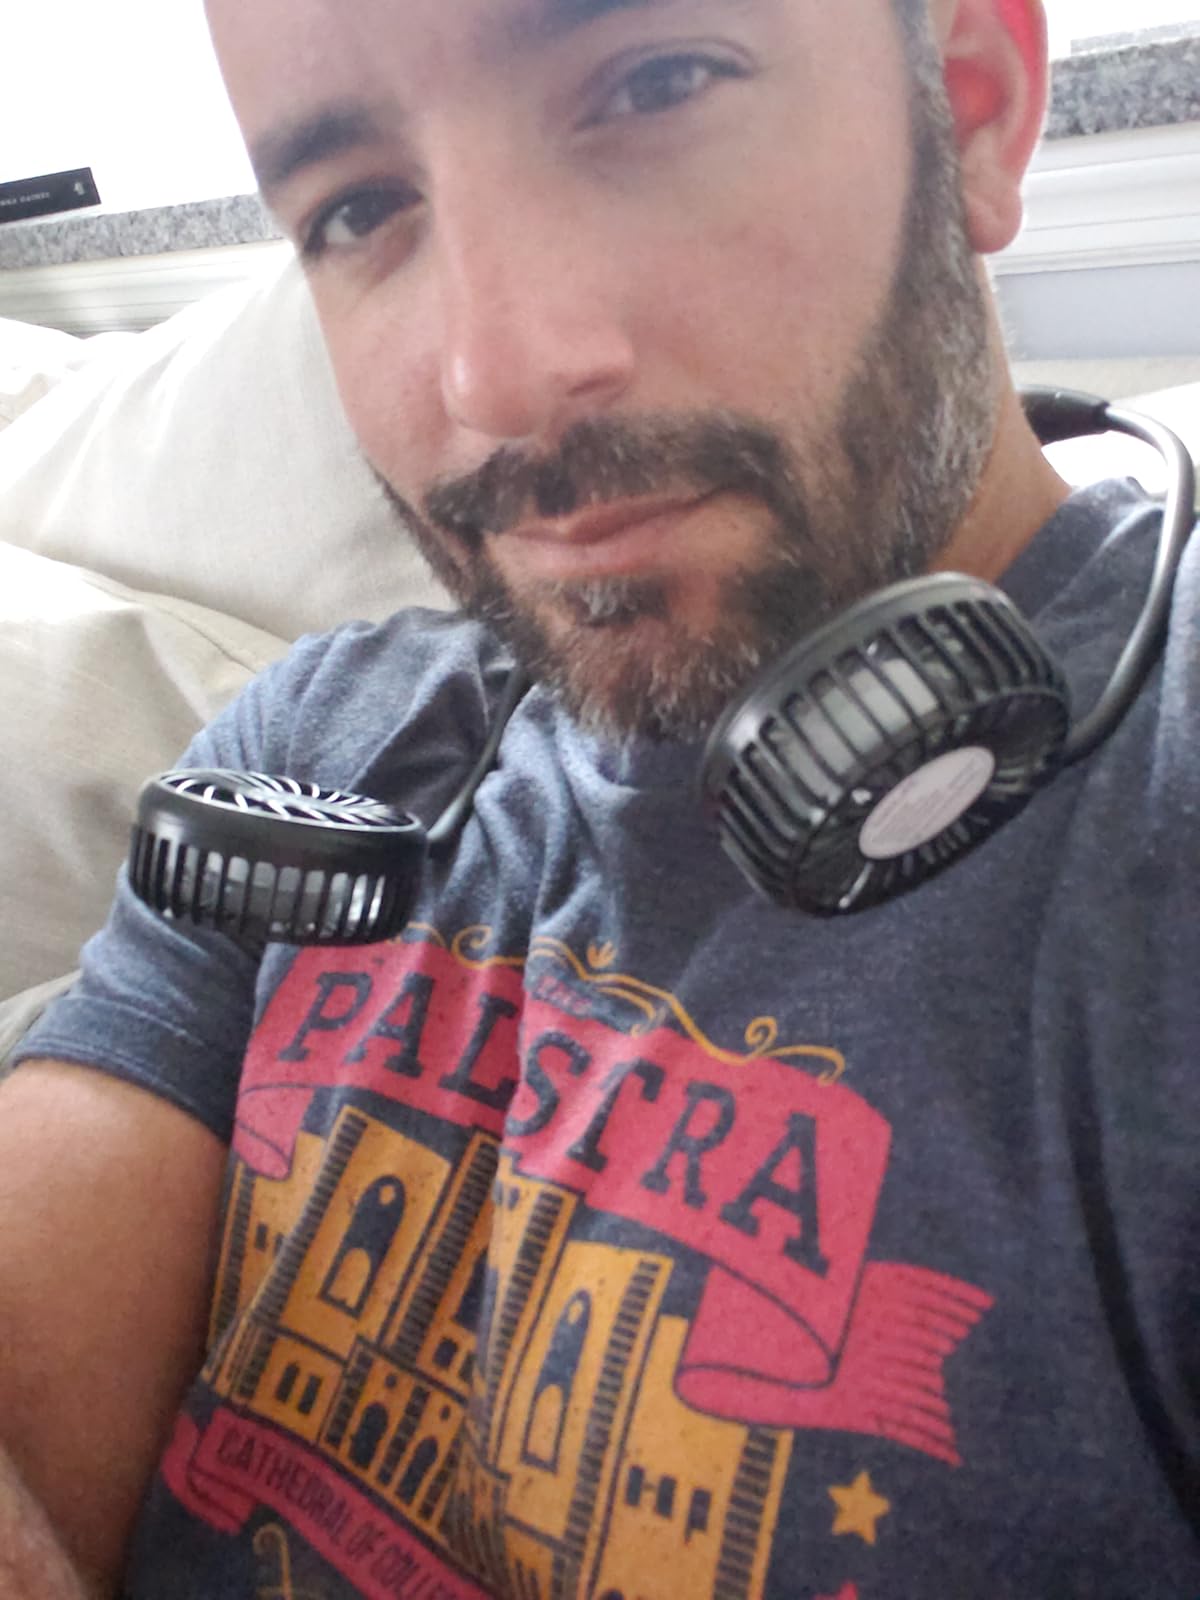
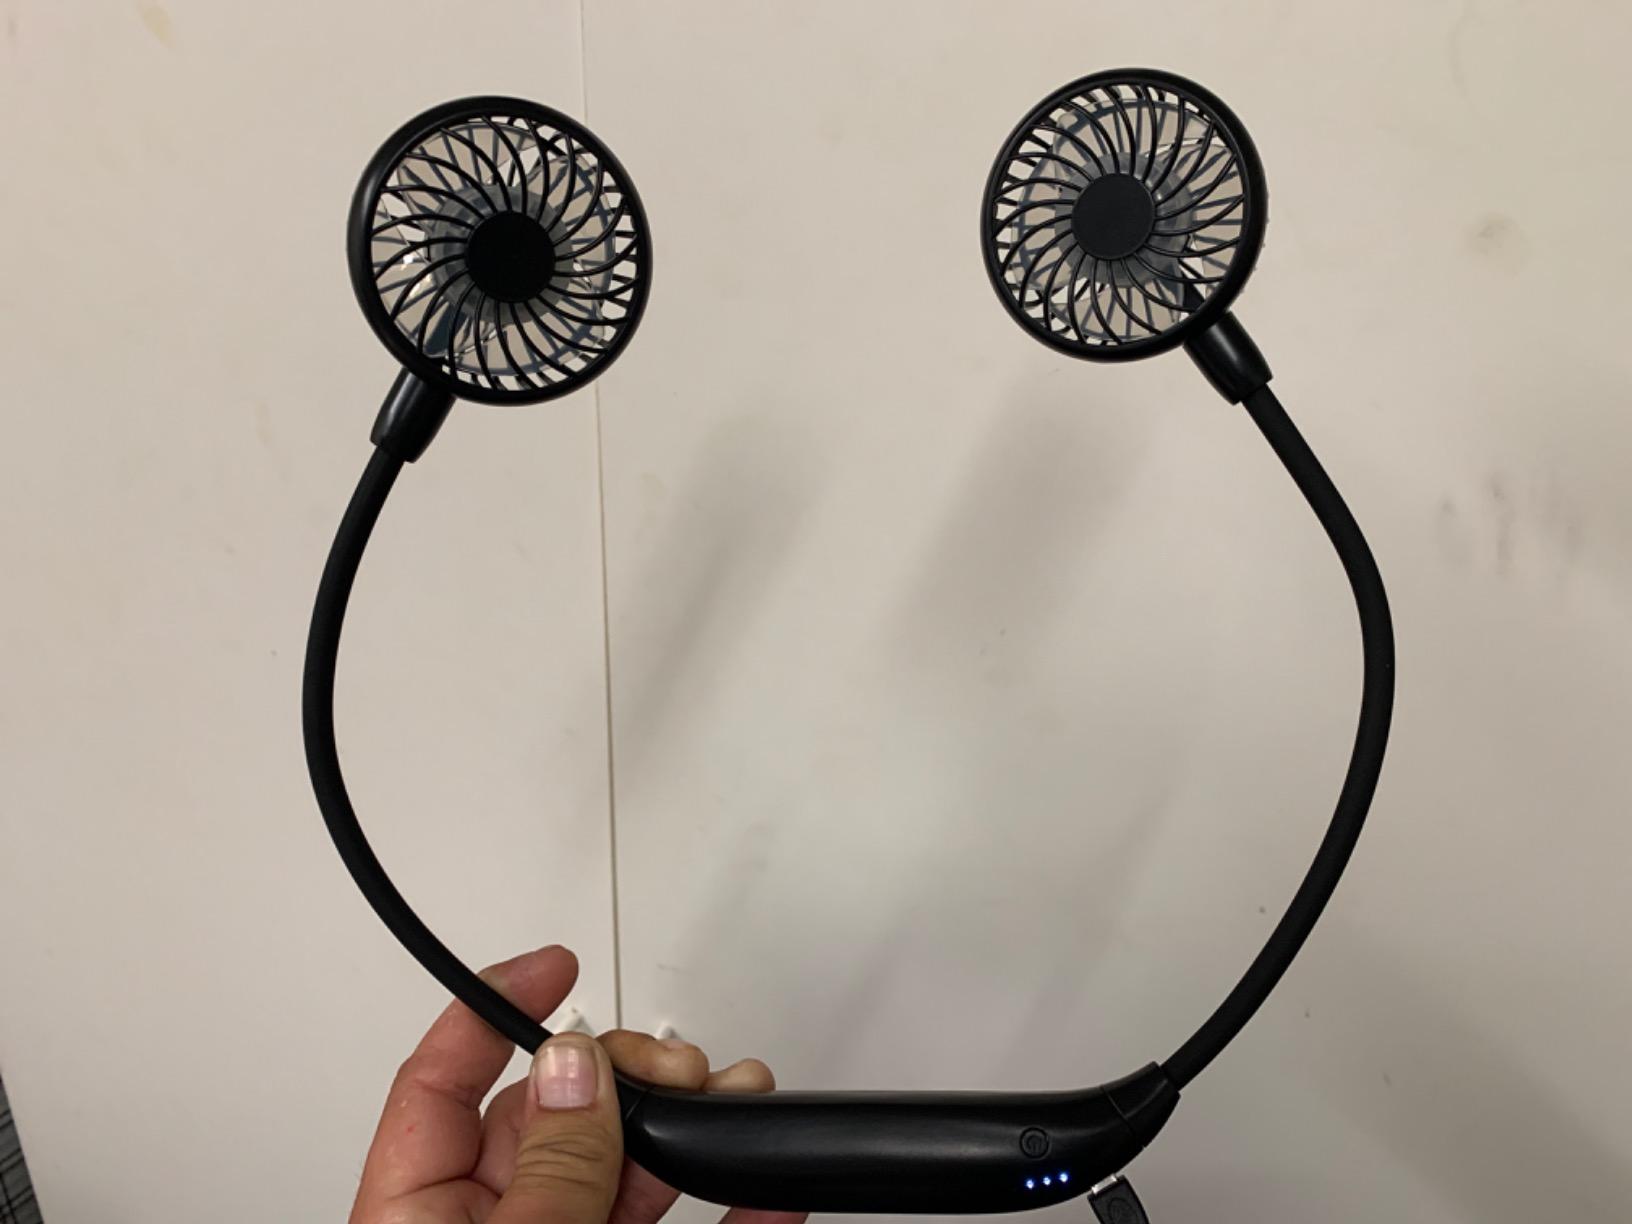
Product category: fan
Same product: yes